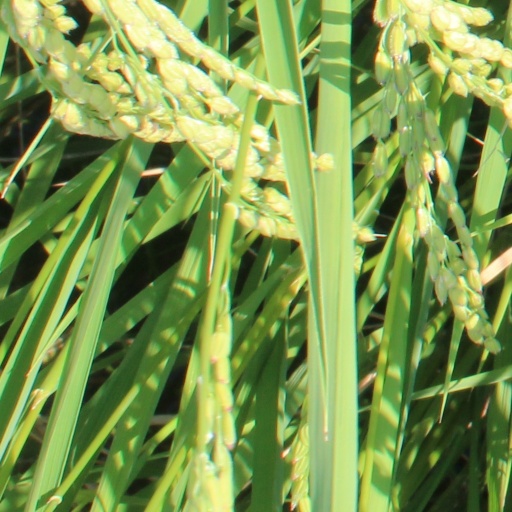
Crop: rice